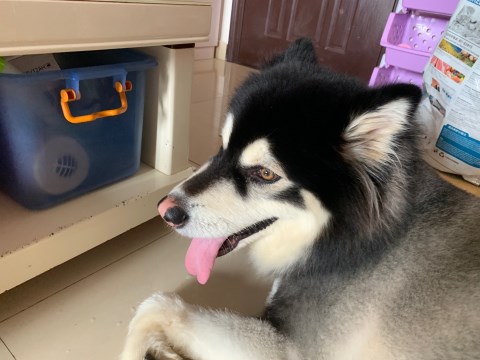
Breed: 1324-n000004-malamute